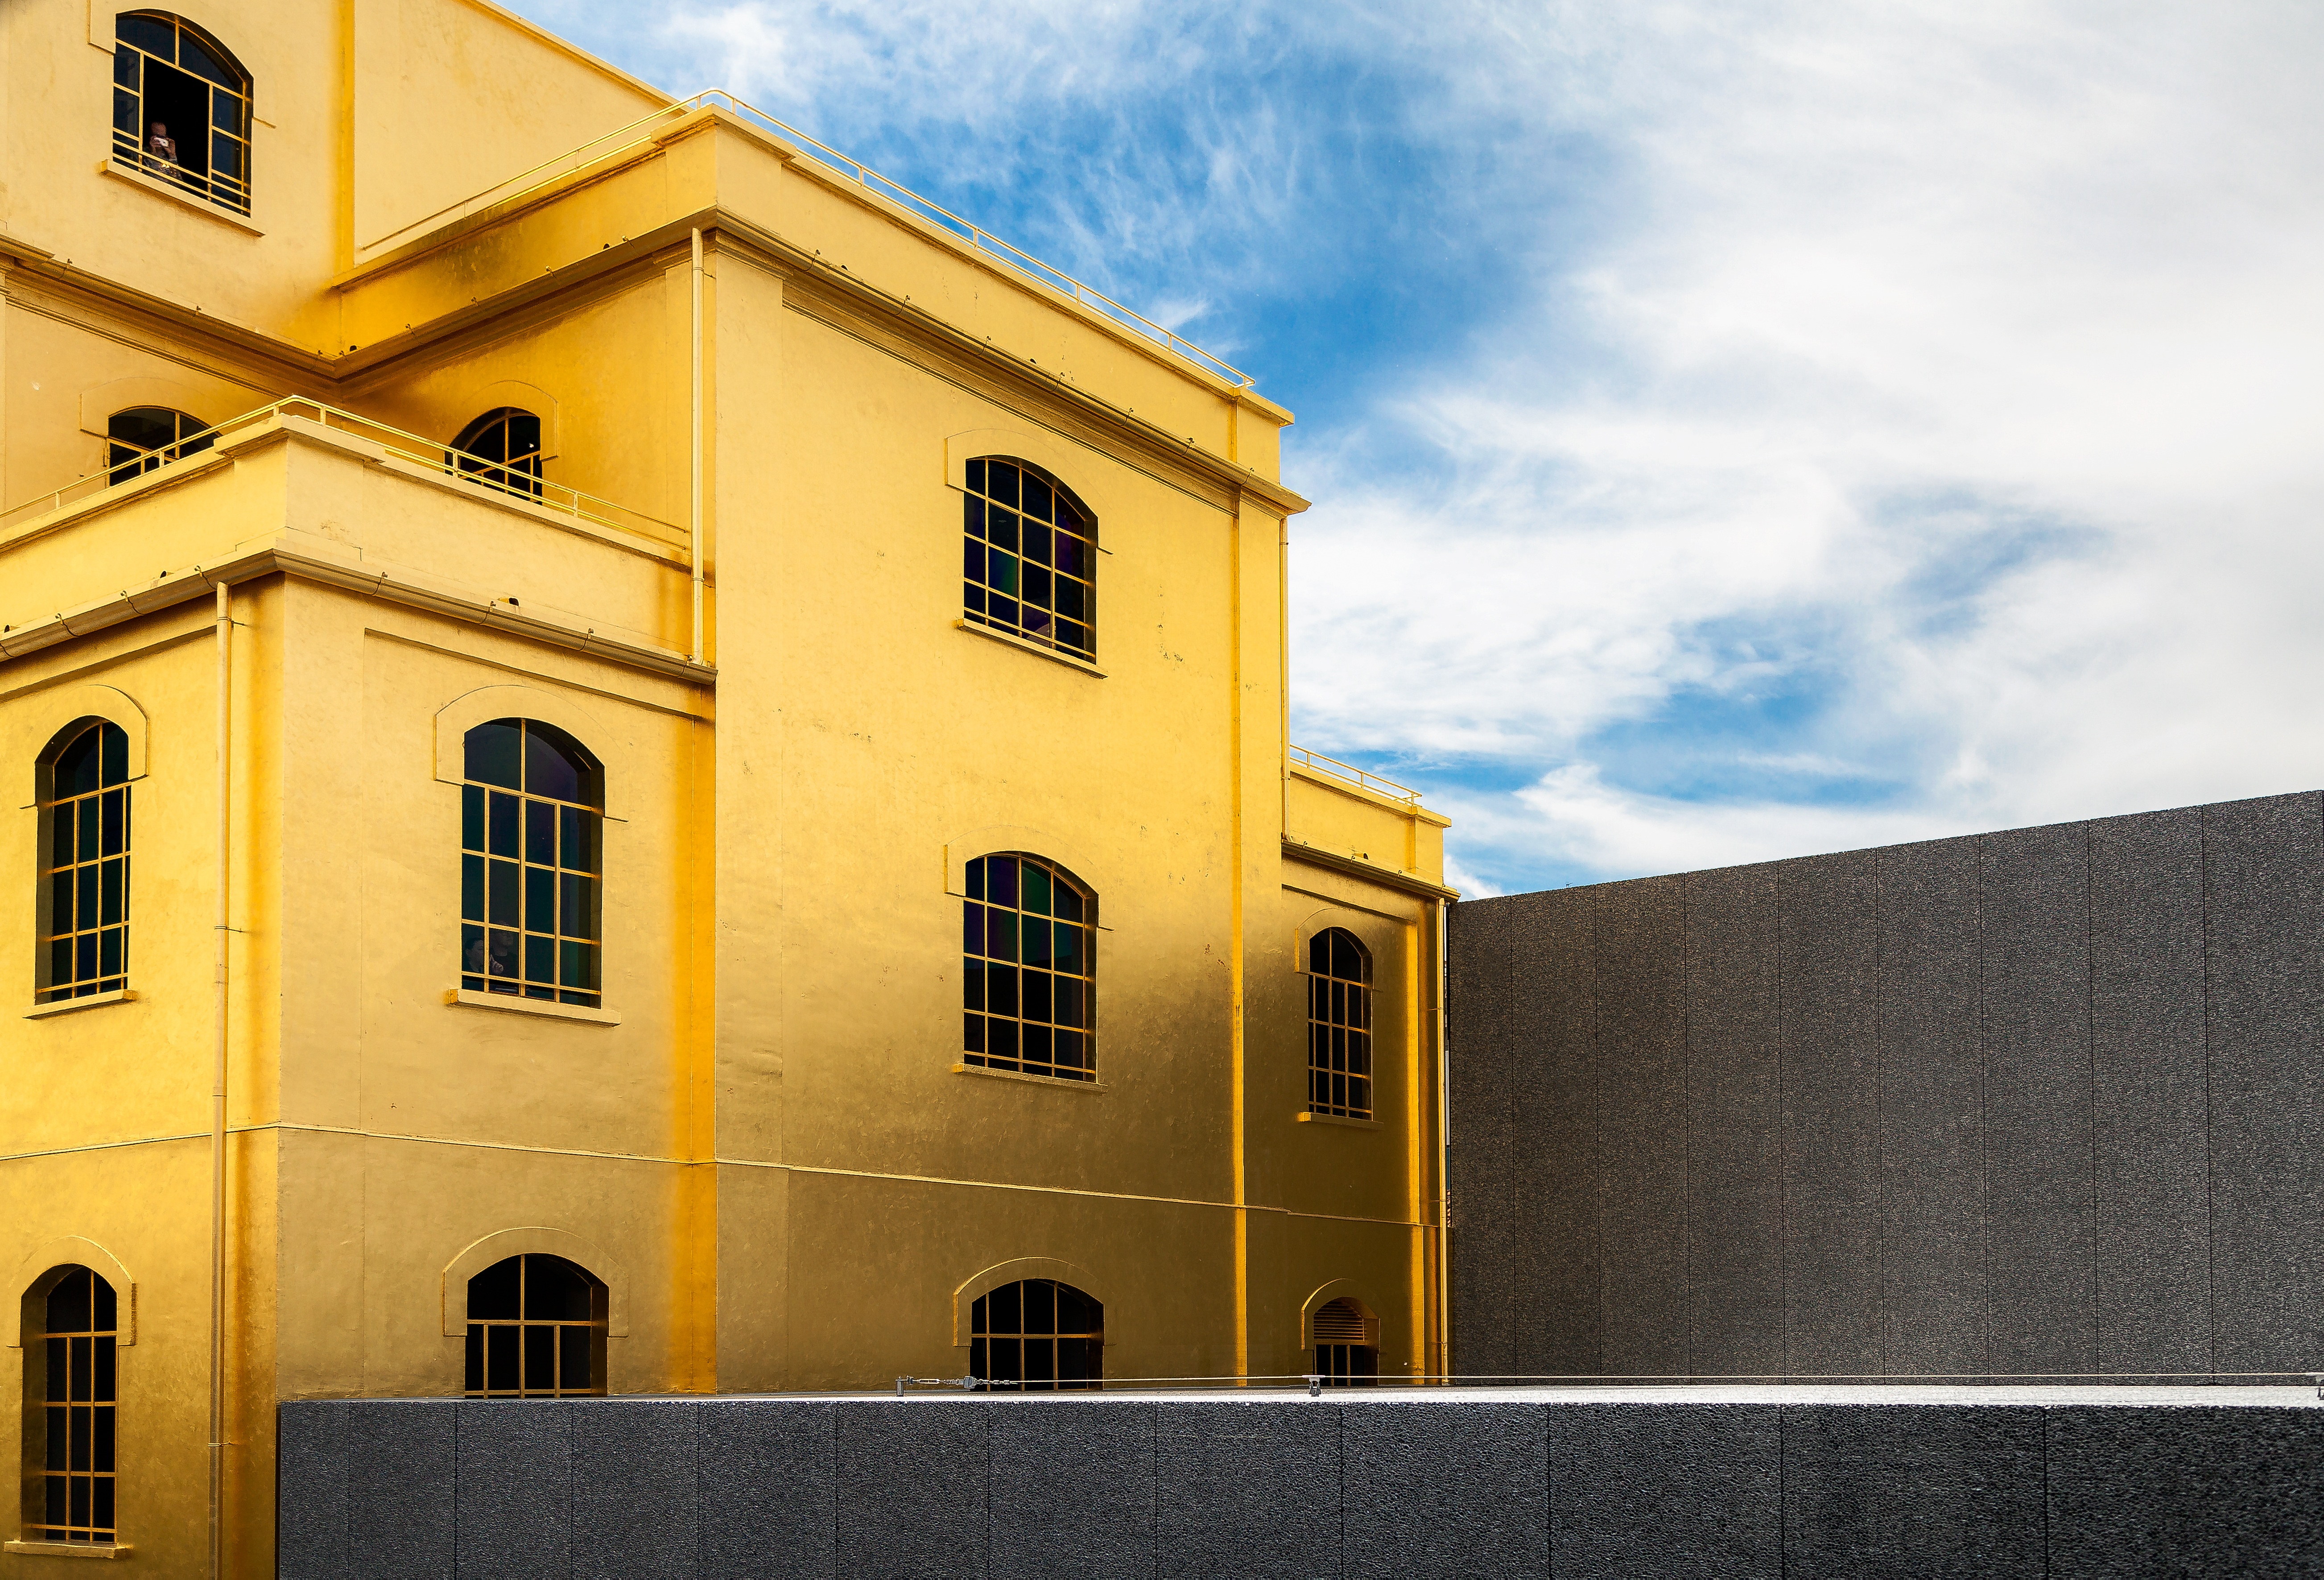
cloud, architecture, house, window, building, home, wall, facade, property, yellow, estate, neighbourhood